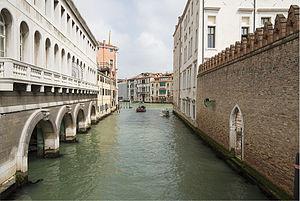
Le rio di Ca' Foscari est un canal de Venise dans le Dorsoduro.